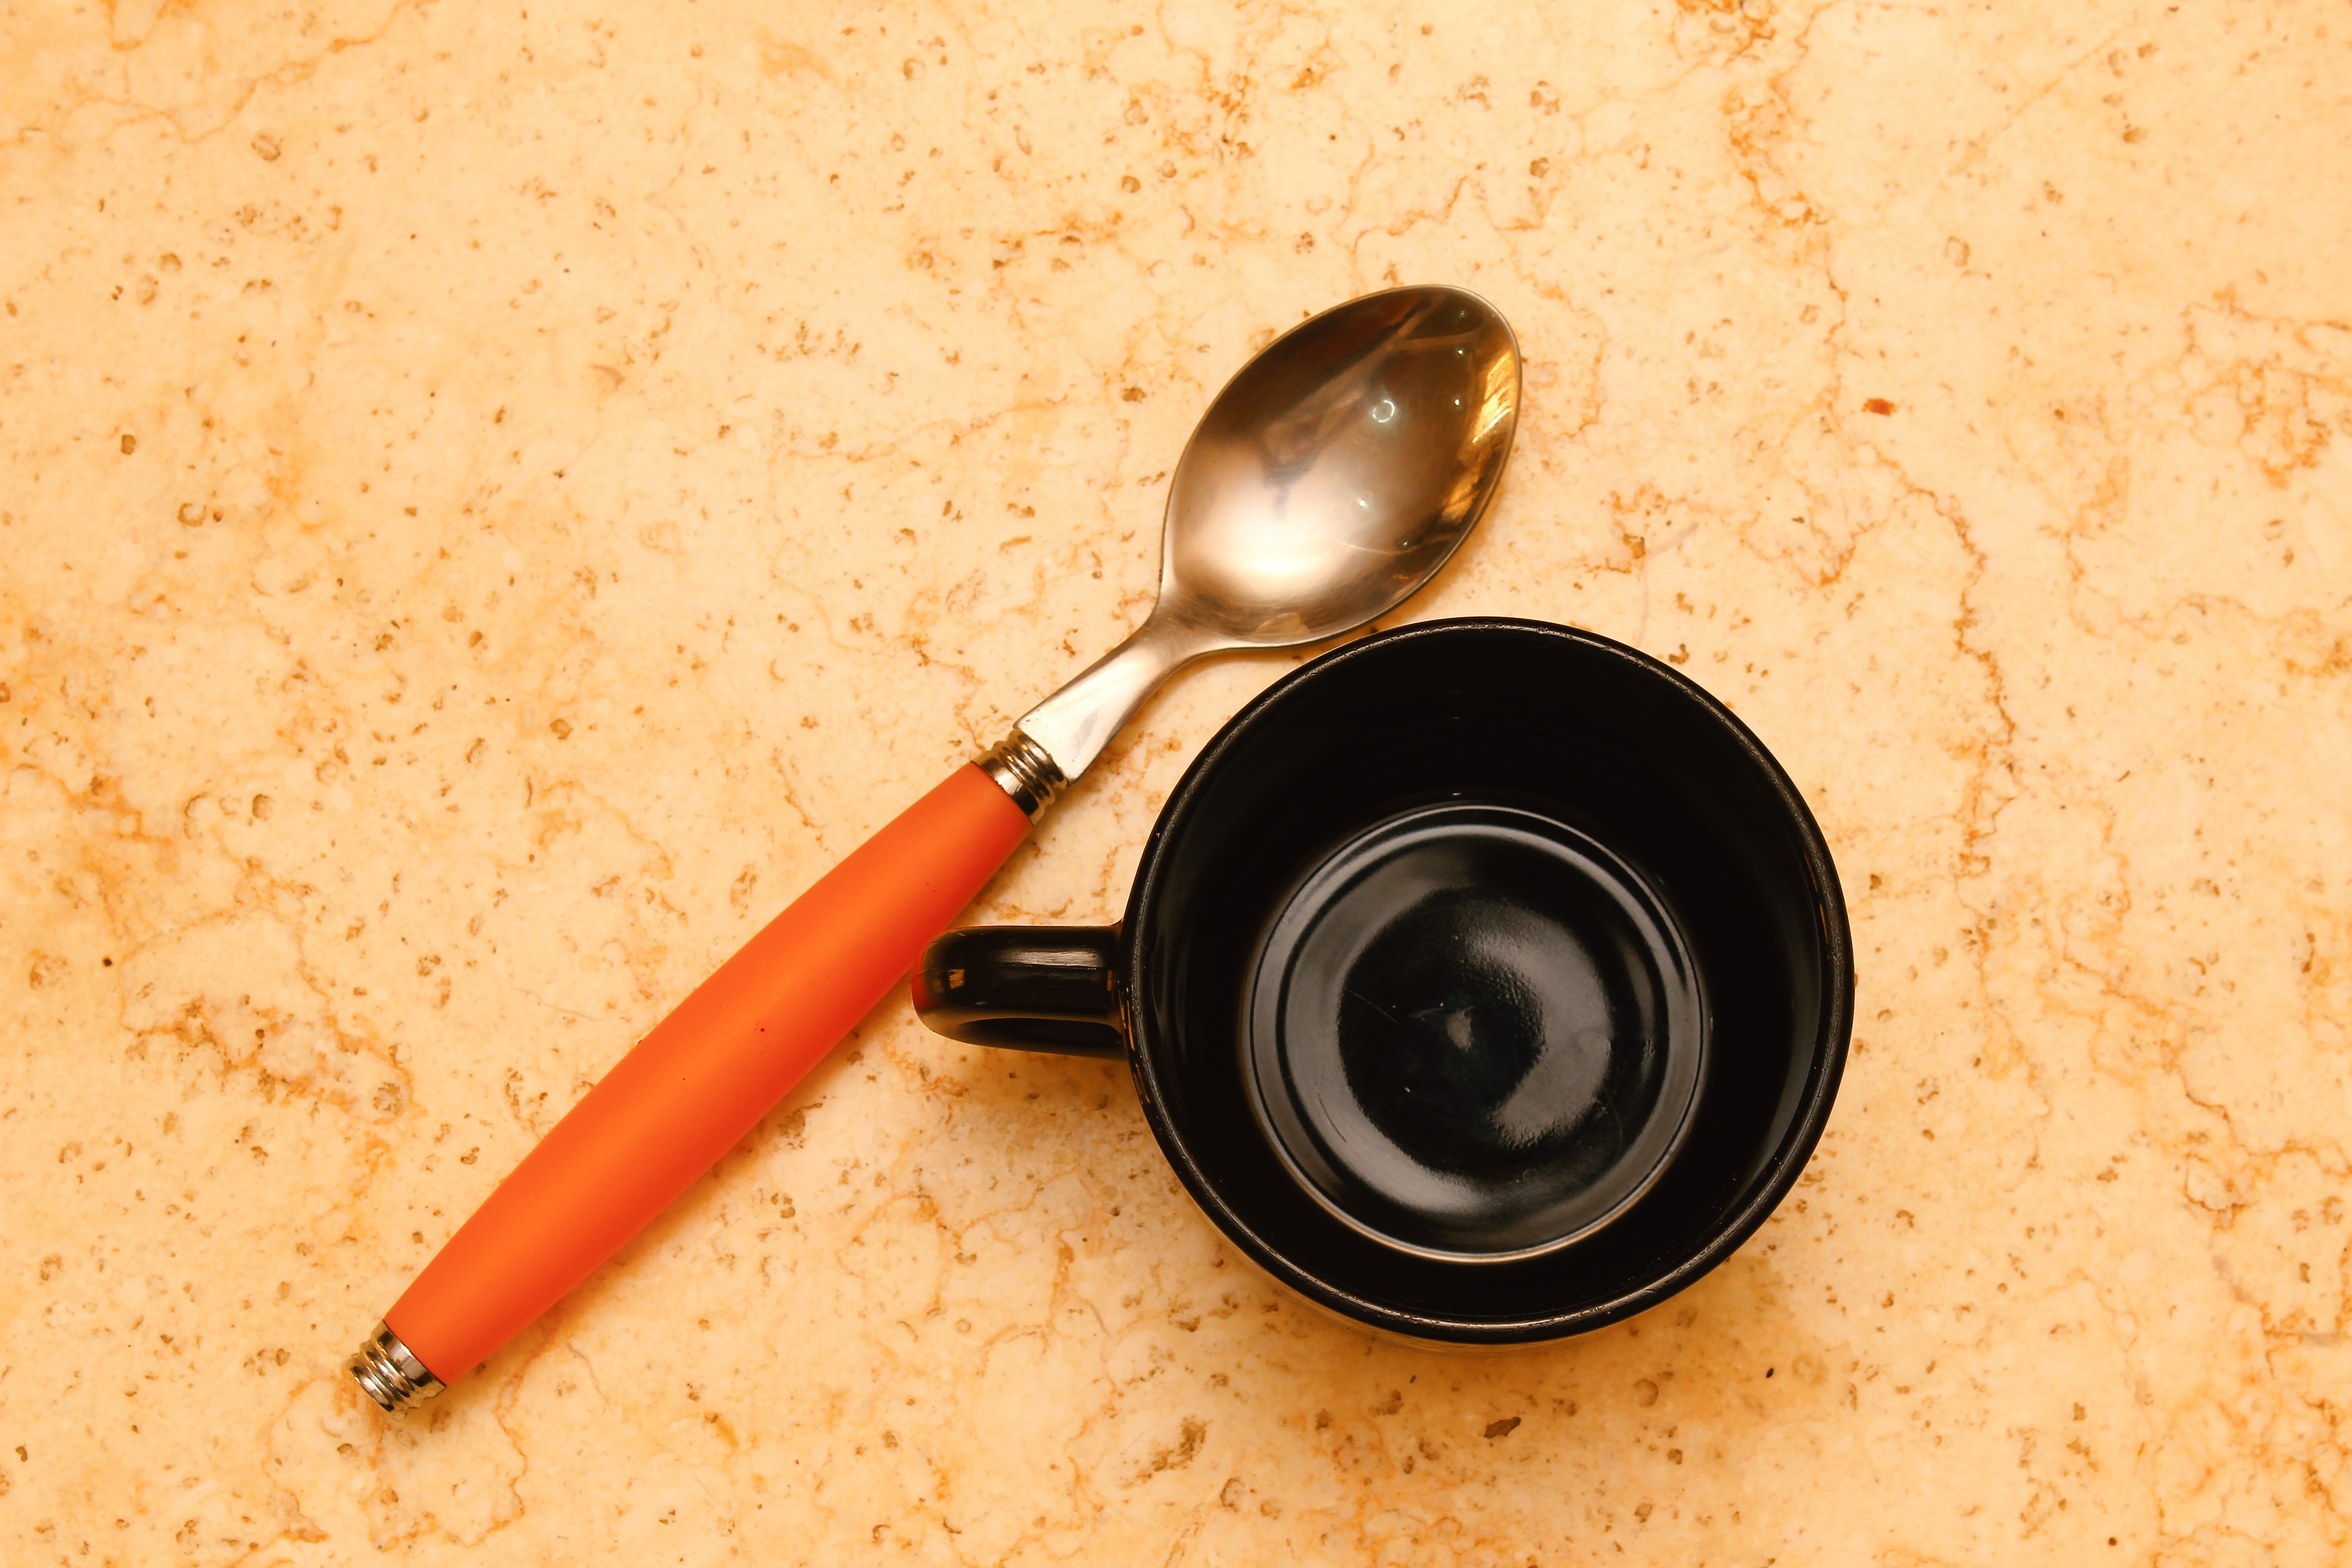
coffee, cup, orange, drink, black, ear, breakfast, spoon, colors, eye, glasses, image, organ, free image, vision care